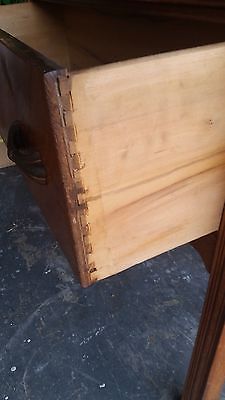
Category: cabinet